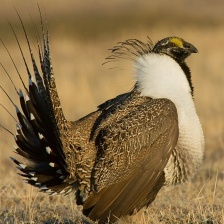
Species: GREATOR SAGE GROUSE
Scientific name: CENTROCERCUS UROPHASIANUS
ImageNet parent category: black_grouse